UBC Exchange

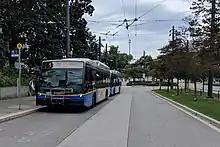
Trolley bus service terminates at the south loop on University Boulevard

The south loop, serving trolley buses and limited-service diesel buses, is located on University Boulevard west of Wesbrook Mall.